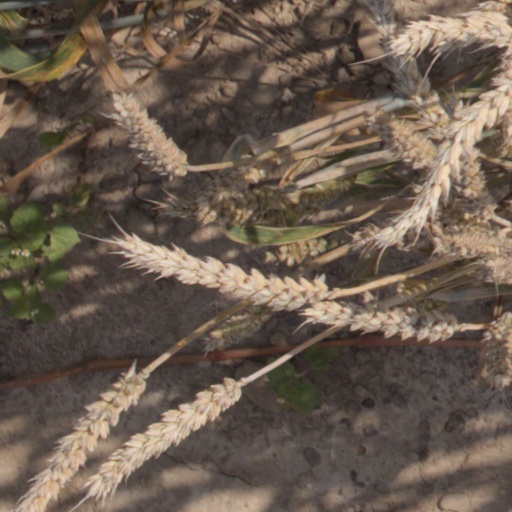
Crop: wheat